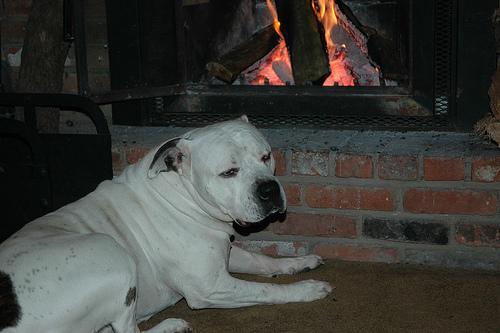
Breed: american bulldog